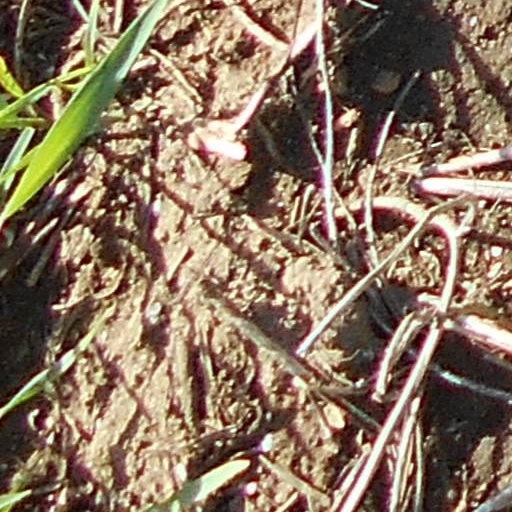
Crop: wheat